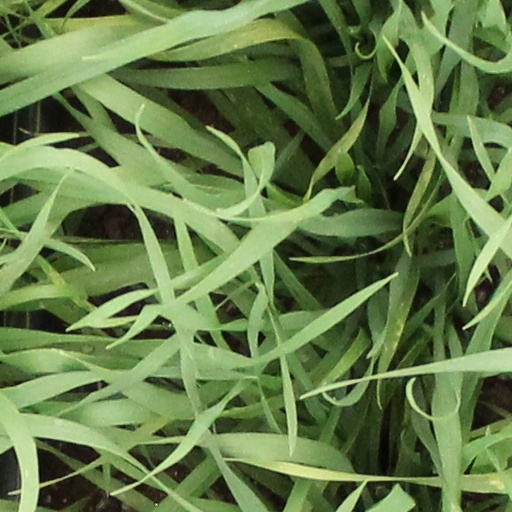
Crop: wheat